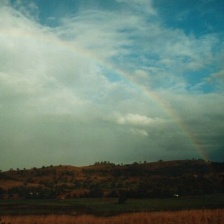
Cloud type: Nimbostratus